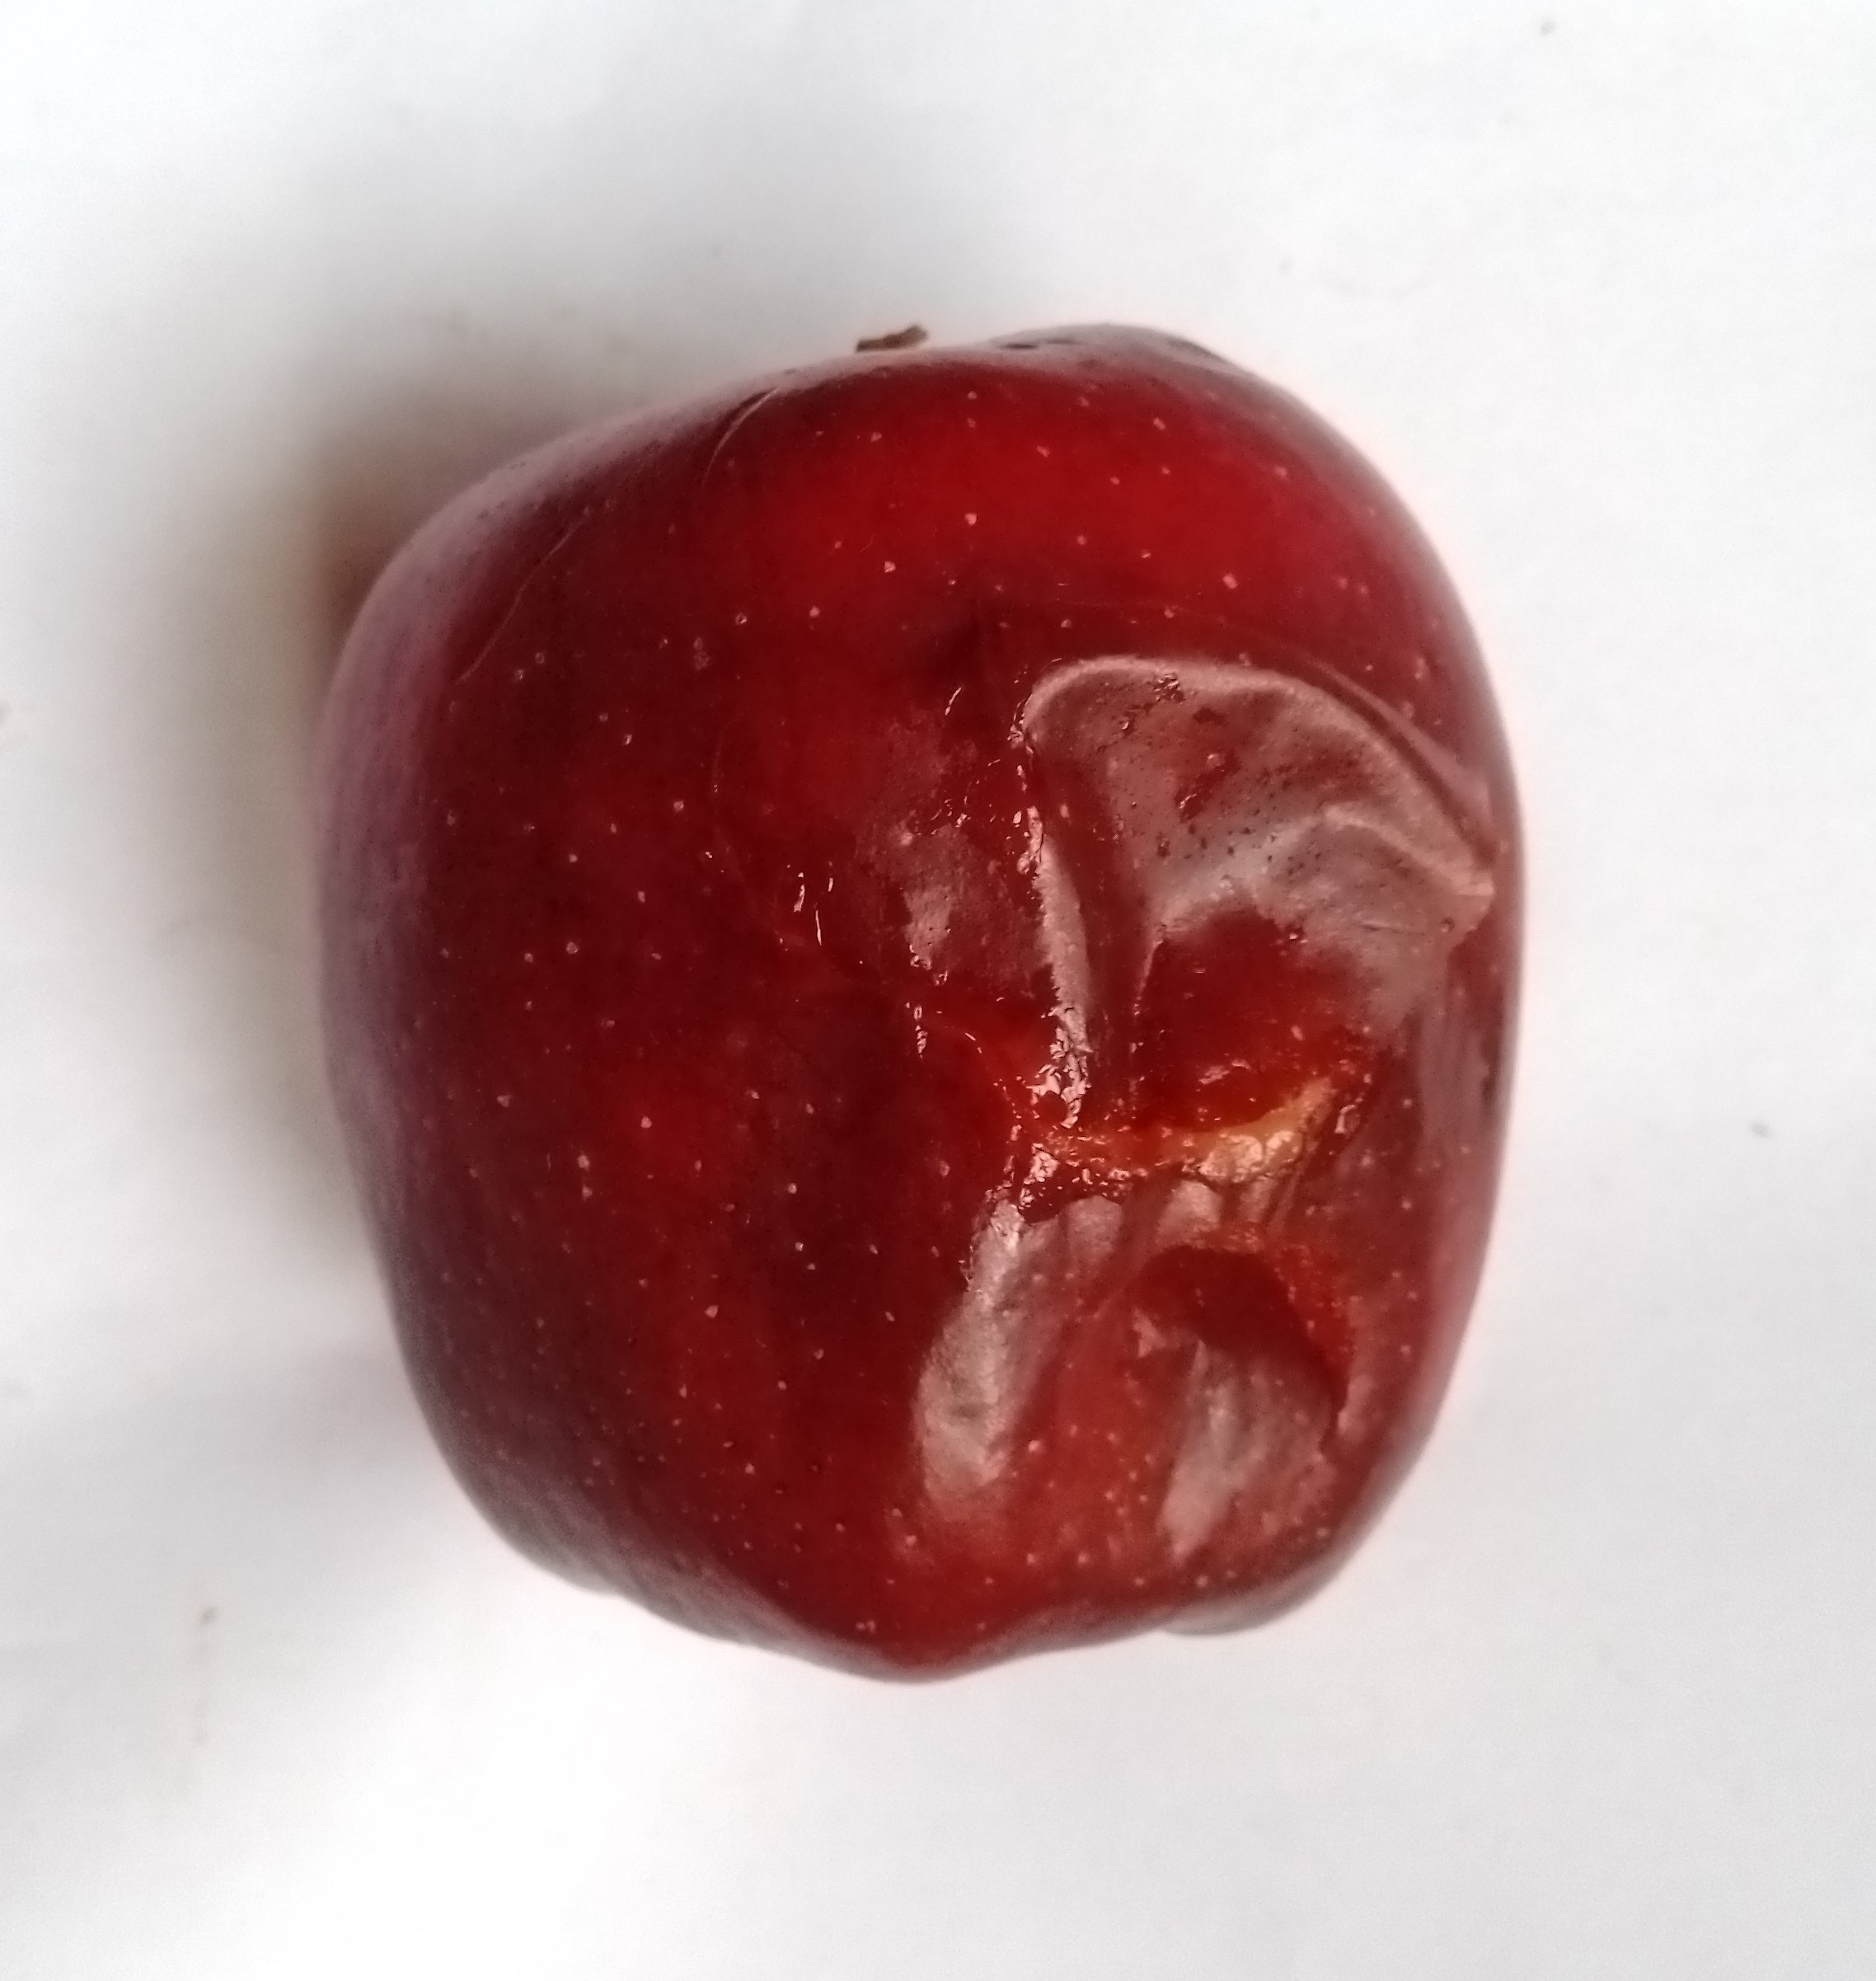
Fruit: apple
Condition: rotten